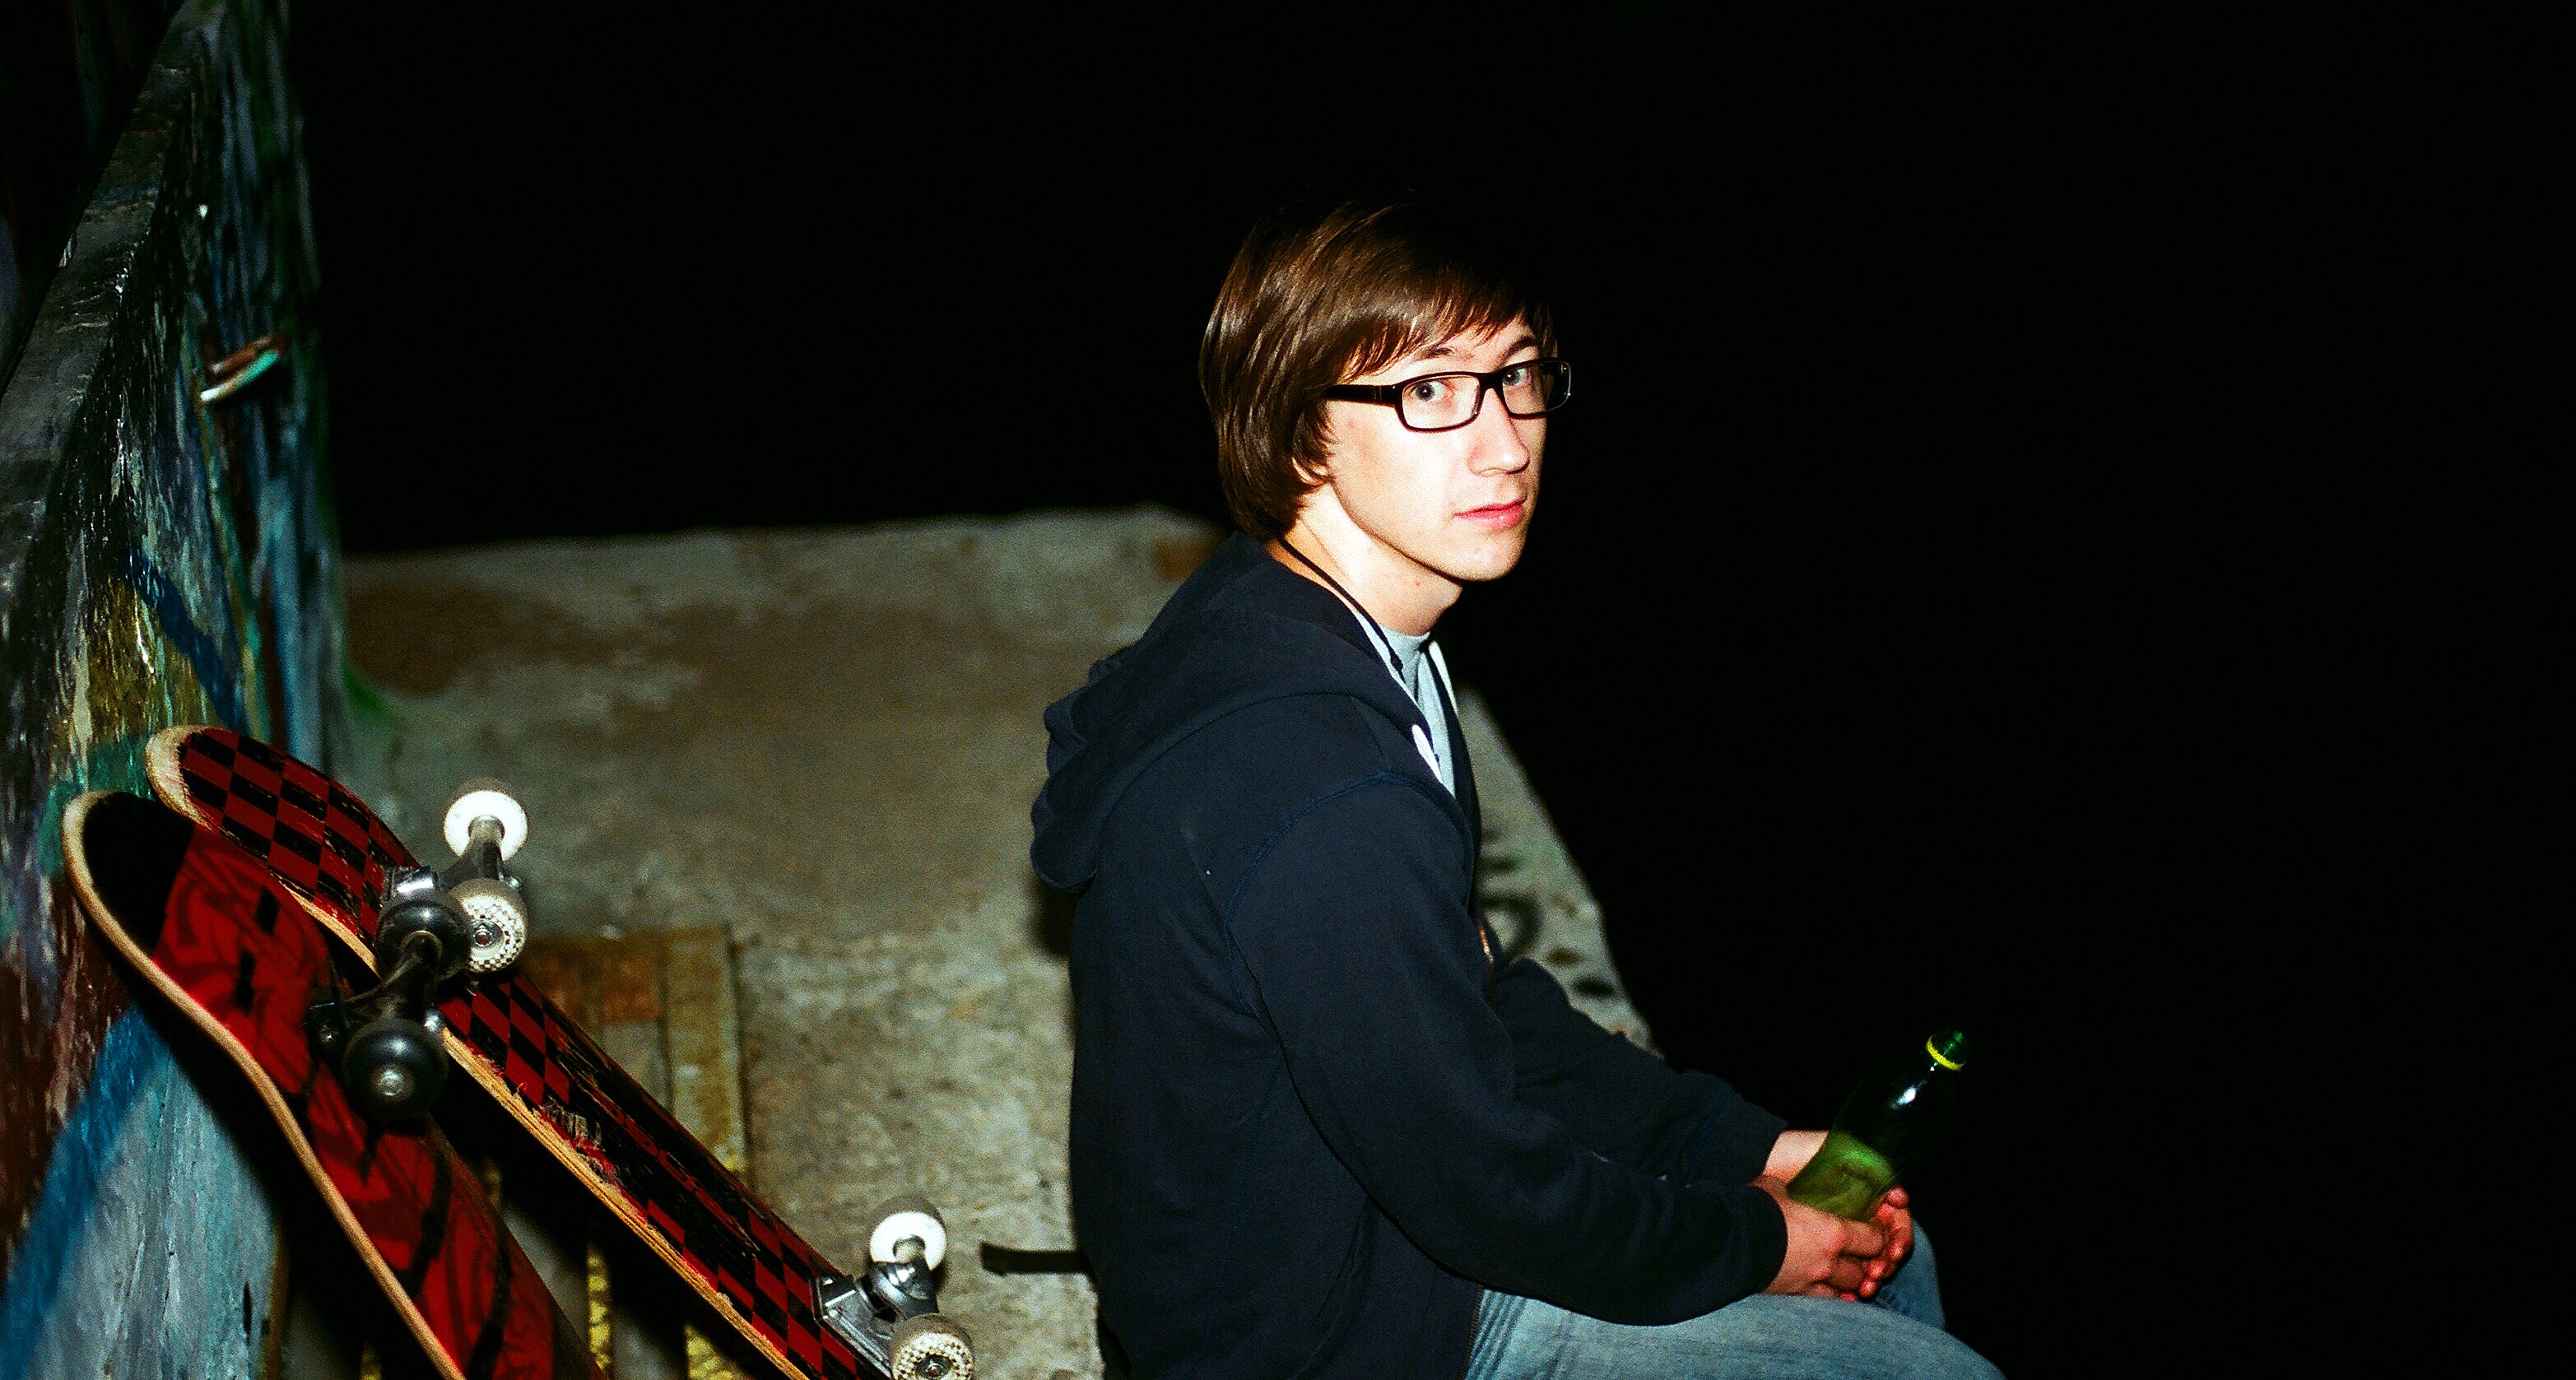
music, skateboard, boy, musician, clothing, graffiti, skateboarder, guitarist, screenshot